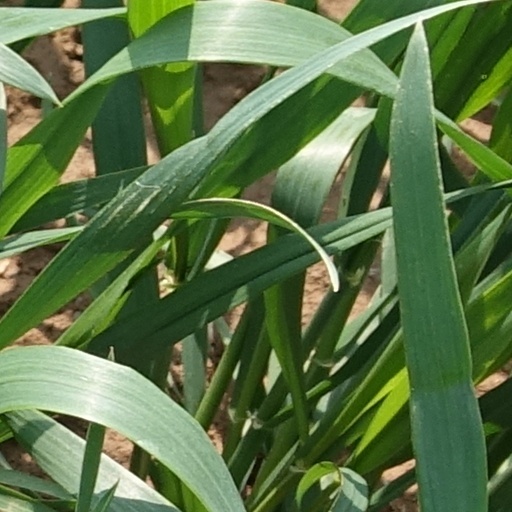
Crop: wheat